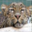
Label: leopard